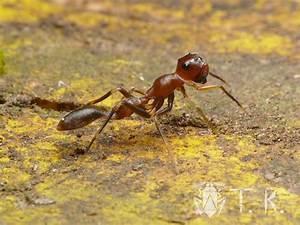
spider